Louisa Mary Cresswell

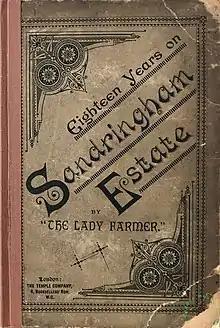
"Eighteen Years on Sandringham Estate" by The Lady Farmer

In Norfolk she became acquainted with Gerard Oswin Cresswell, who came from a banking family but like her shared an interest in the outdoors. In 1859 he had become a tenant farmer at Sedgeford. She married him in April 1862 and the two of them went to live at an even larger 900 acre farm, Appleton, at Sandringham where they divided the business between them. The new owner of the land was the Prince of Wales and Appleton House had four receptions and twenty rooms in total.